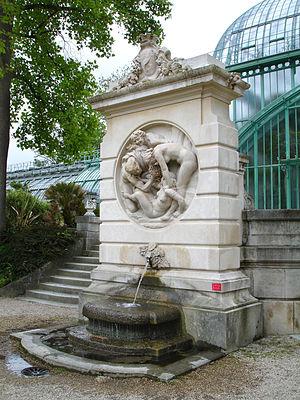
Fontaine du Jardin des serres d'Auteuil à Paris, ayant à son centre le haut-relief Bacchanale par jules Dalou, dont le modèle a été exposé au Salon de 1891. pierre de Tercé, vers 1894 - 1898. Architecte
Le jardin des serres d'Auteuil est un jardin botanique ouvert au public, situé dans le bois de Boulogne à Paris. C'est un des quatre pôles du Jardin botanique de la Ville de Paris. Réaménagé à la fin du XIXᵉ siècle sous la conduite de Jean Camille Formigé, il est agrémenté de grandes serres en fonte peintes en bleu turquoise, édifiées par l'architecte français en 1898, d'une fontaine de Jules Dalou et de mascarons d'Auguste Rodin.